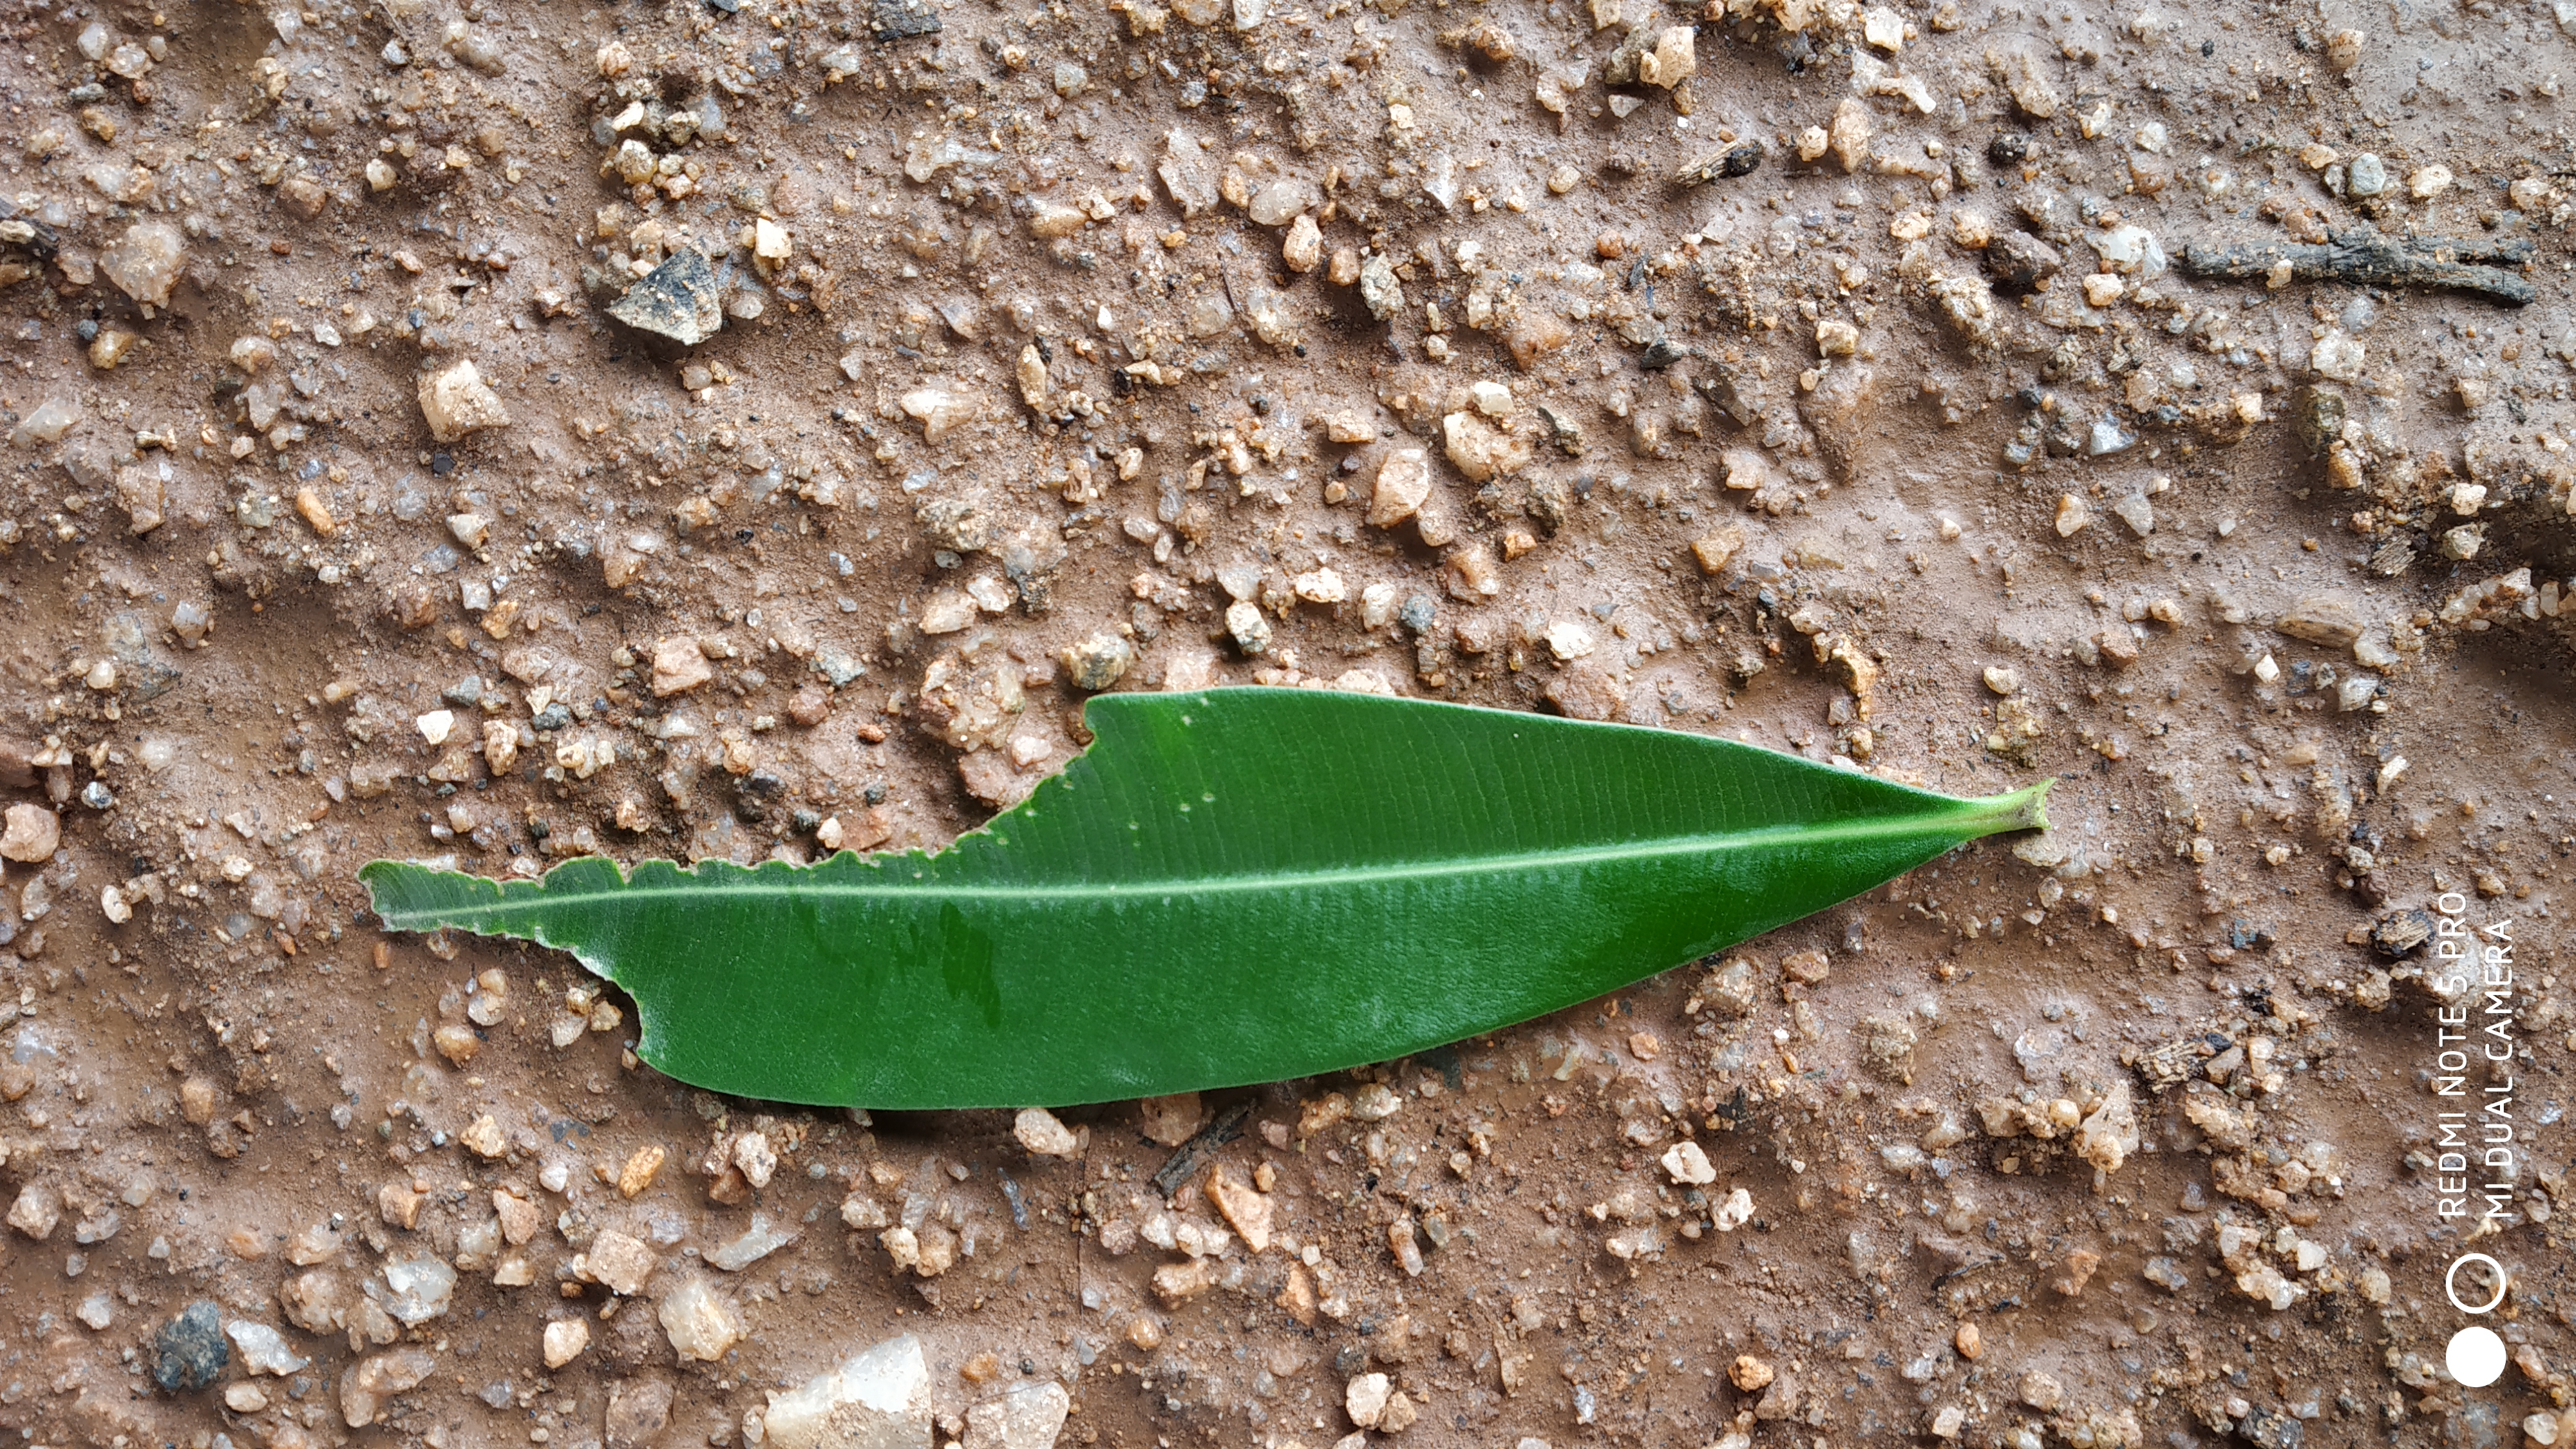
Plant: Ganigale